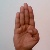
The image shows a hand gesture representing the letter 'B' in Indian Sign Language.